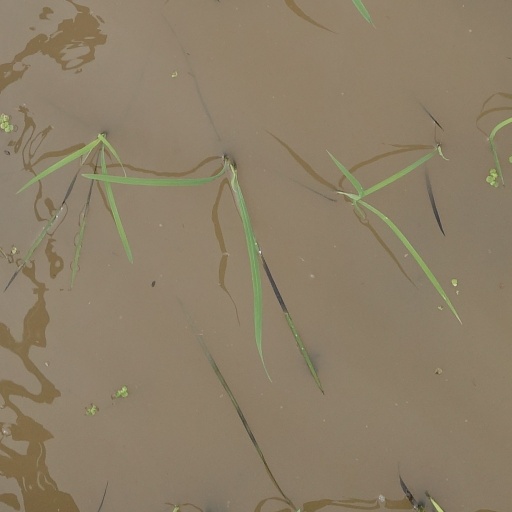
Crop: rice